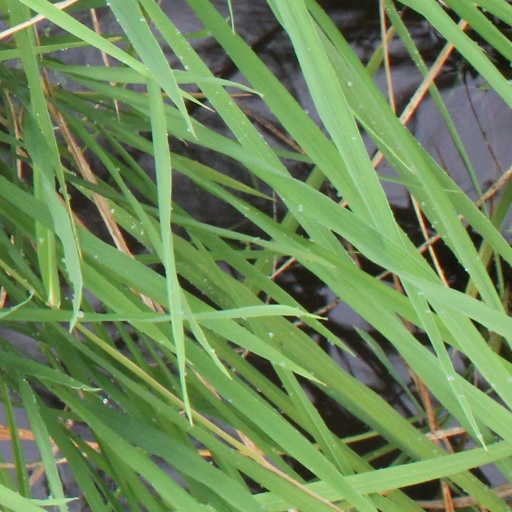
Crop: rice